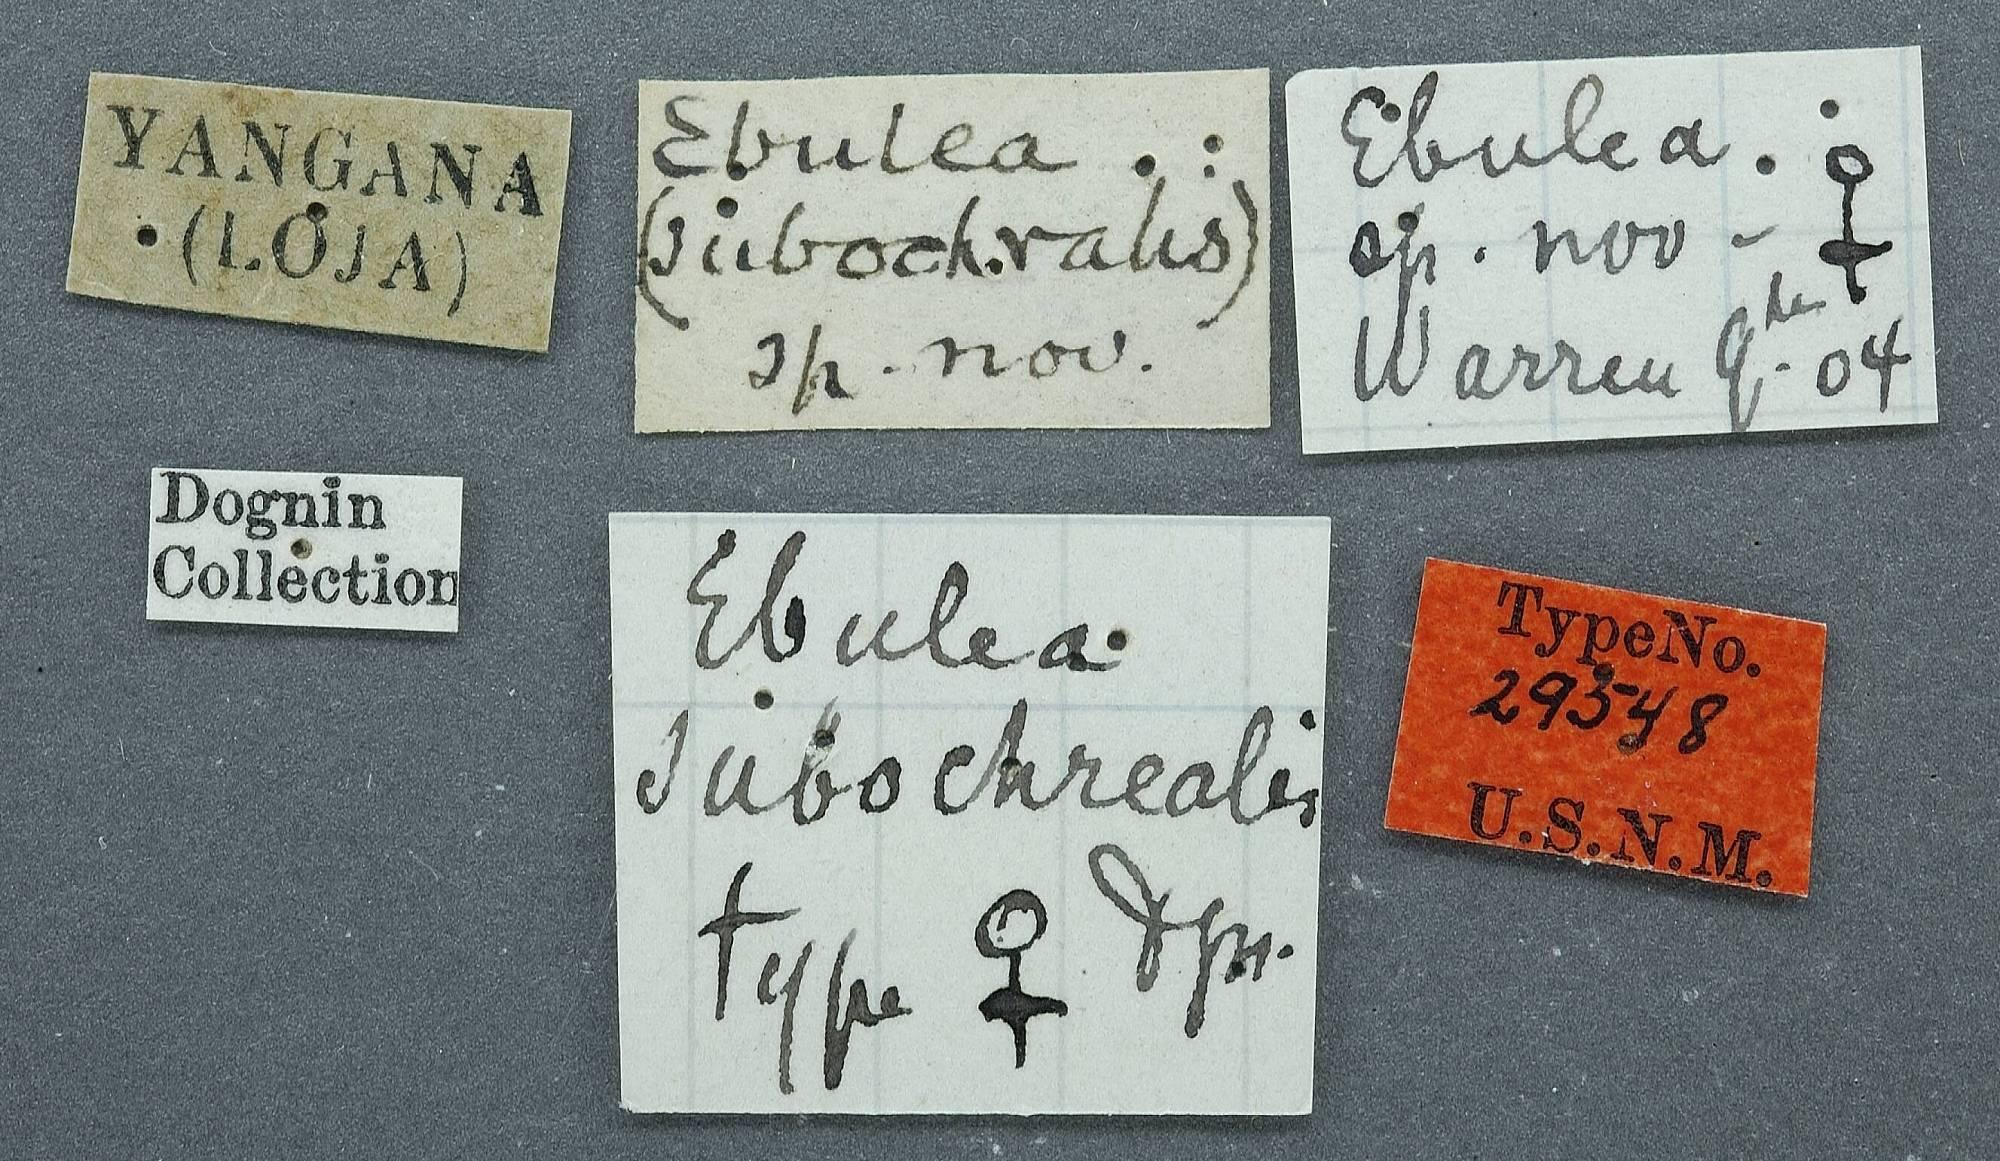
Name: Ebulea subochrealis
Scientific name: Ebulea subochrealis Dognin, 1905
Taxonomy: Animalia, Arthropoda, Insecta, Lepidoptera, Pyralidae
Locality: Yangana; (Loja), Loja, Ecuador